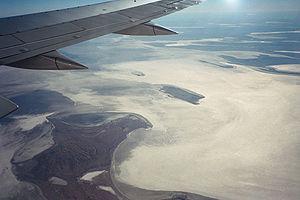
Le lac Eyre, officiellement Kati Thanda–Lake Eyre, est le plus grand lac salé d'Australie et d'Océanie avec une superficie de 9 300 km². Il est également le point le plus bas de l'Australie à approximativement 13 mètres en dessous du niveau de la mer et représente le point central du vaste bassin du lac Eyre. Le lac est situé dans les déserts du centre de l'Australie, au nord de Port Augusta dans la partie septentrionale de l'État d'Australie-Méridionale. Il est souvent asséché et se remplit une fois tous les quinze à vingt ans environ lors de pluies diluviennes.
Le parc national du lac Eyre est situé à 697 km au nord d'Adélaïde, capitale de l'Australie-Méridionale. Il abrite le lac salé Eyre.
Arthur William Upfield est un écrivain anglo-australien né en 1890 à Gosport dans la région du Hampshire, en Angleterre. Il passe la plus grande partie de sa vie en Australie où il est mort en 1964. Célèbre pour ses romans policiers qui mettent en scène un détective de mère aborigène et de père européen, l'inspecteur Napoléon Bonaparte, et qui explorent les paysages sauvages de l'intérieur australien, il est considéré comme le pionnier du polar ethnologique.
L'inspecteur Napoléon Bonaparte, surnommé « Bony » est le détective métis australien de fiction des romans policiers de l'écrivain anglo-australien Arthur Upfield.